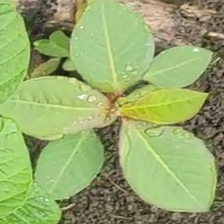
Weed species: Moti_dudhi(Euphorbia_geneculata_L)